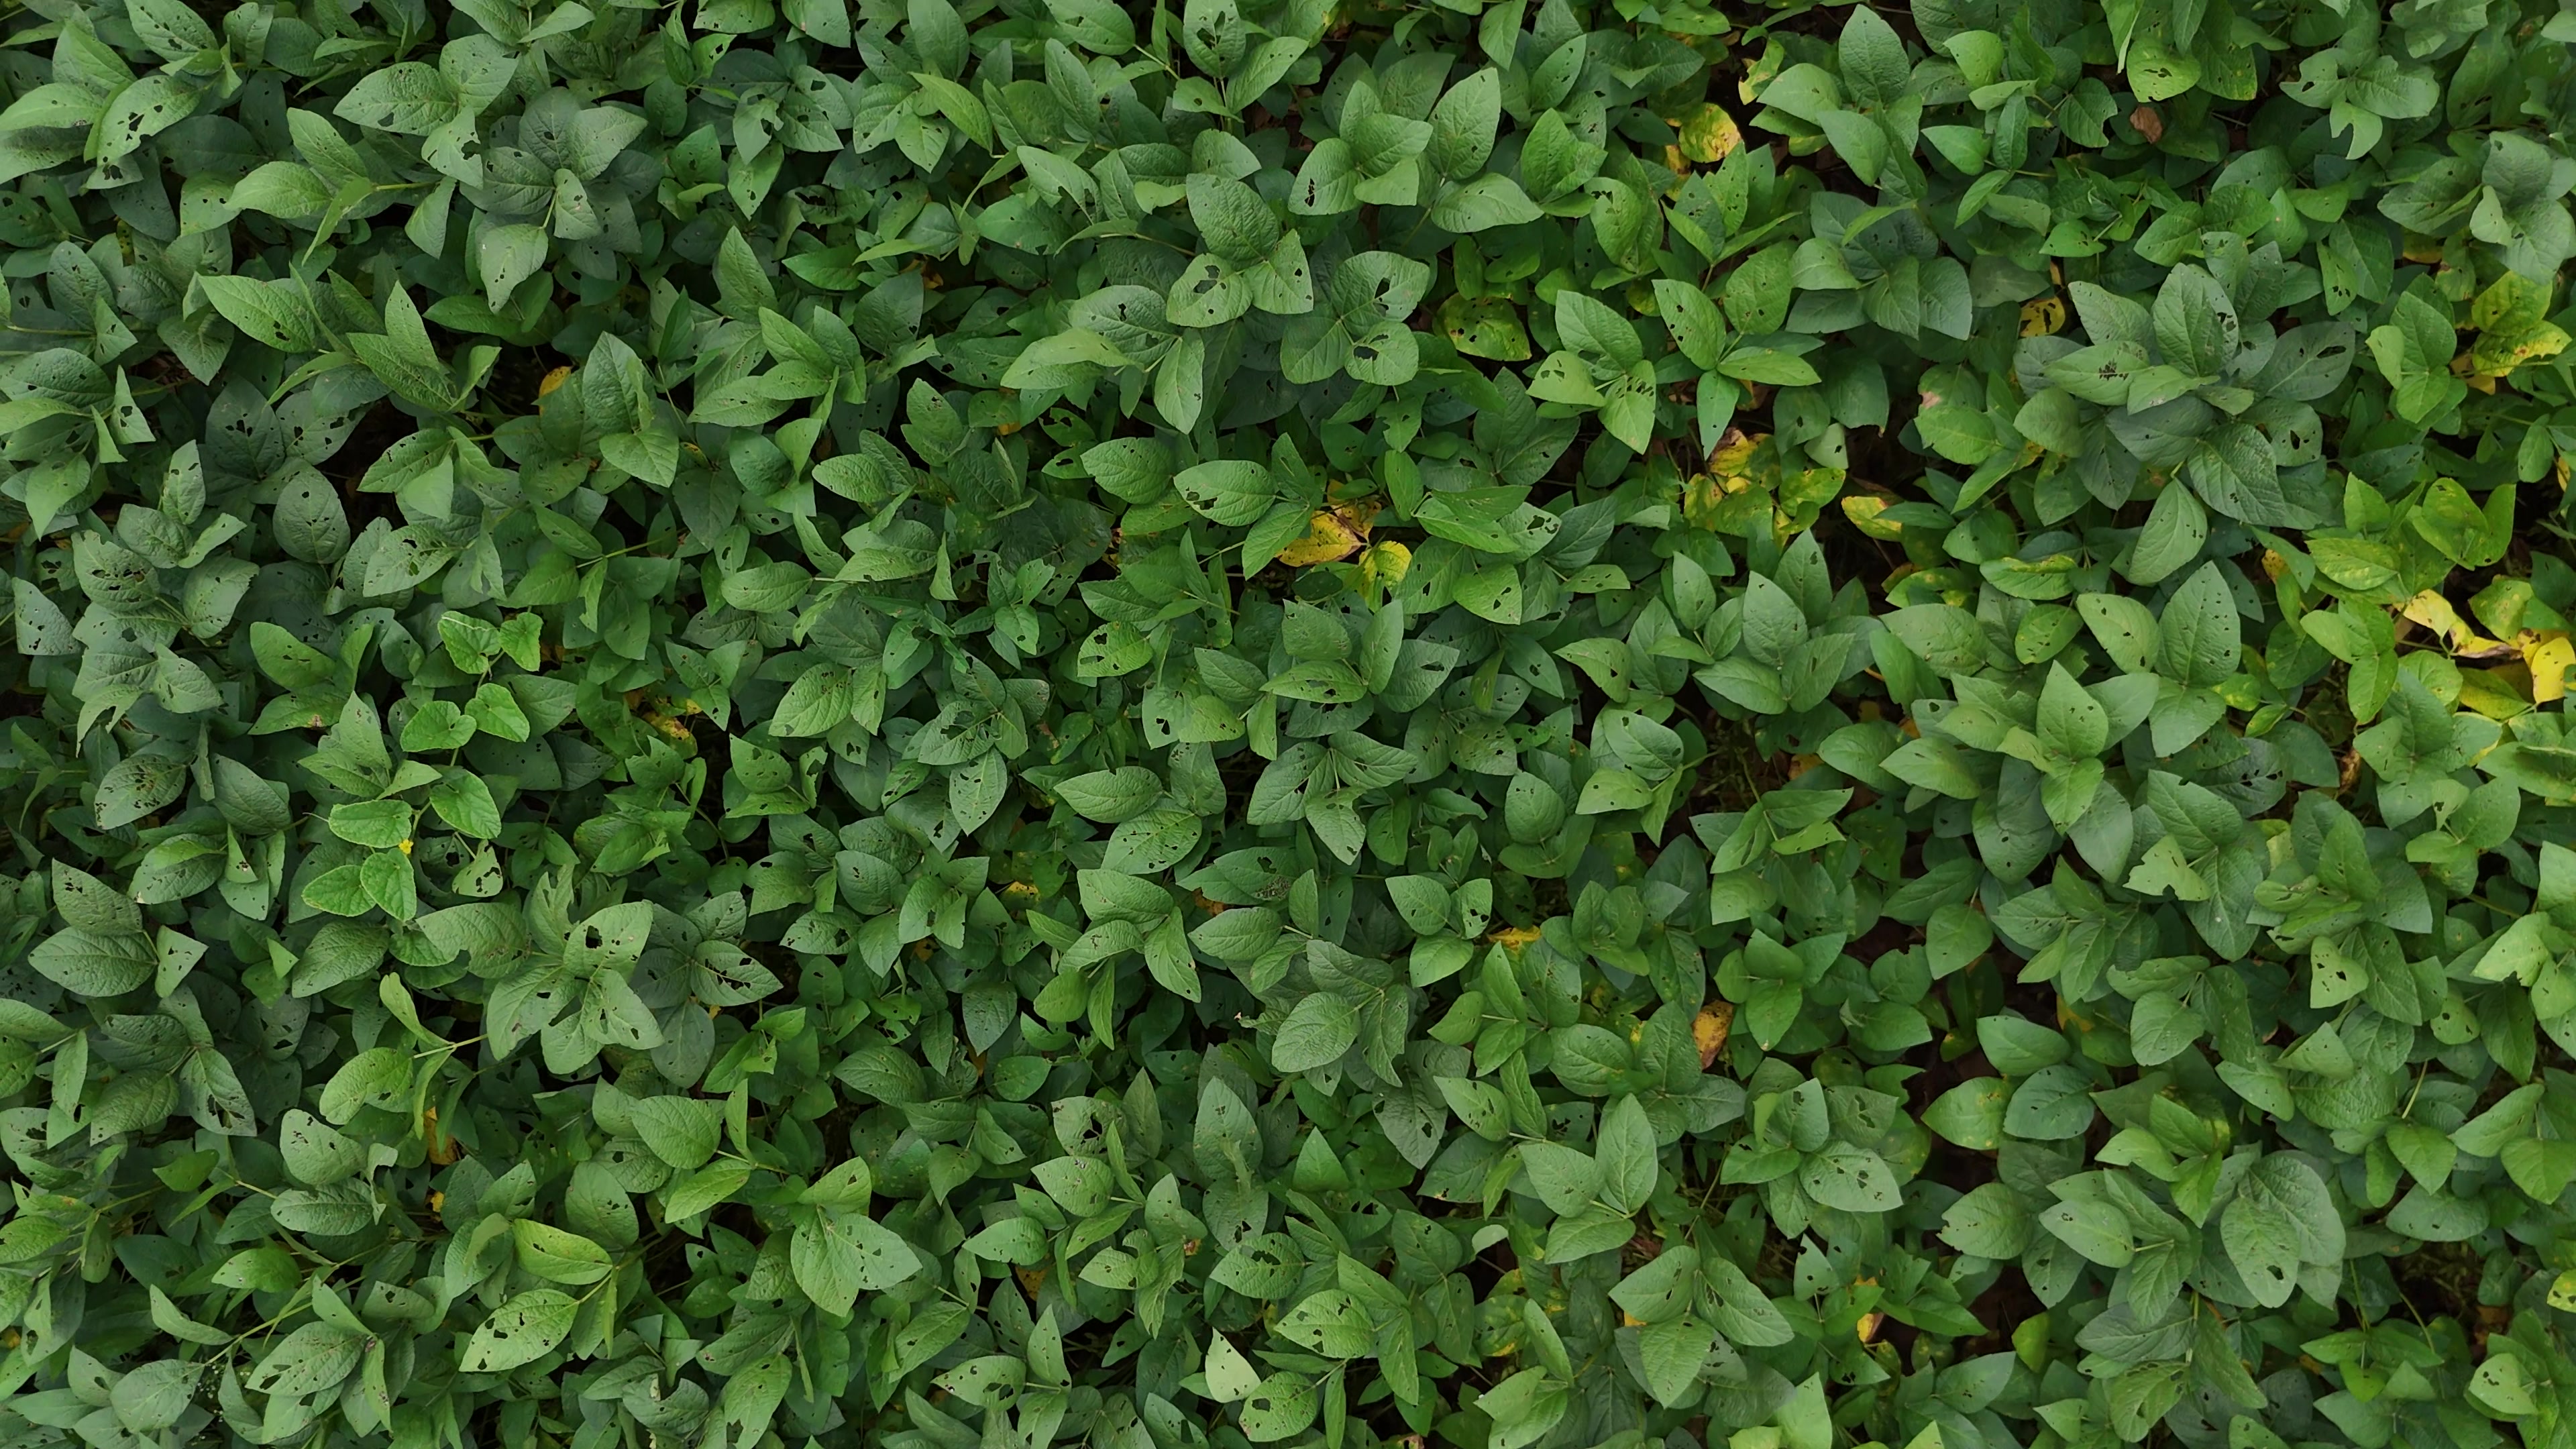
Label: Rust